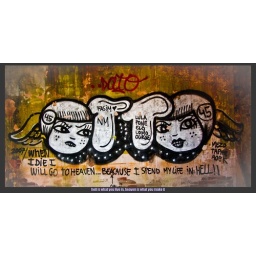
Some graffiti i happened to stumble upon in an old abandoned building somewhere in the mountains surrounding barcelona. i like it.